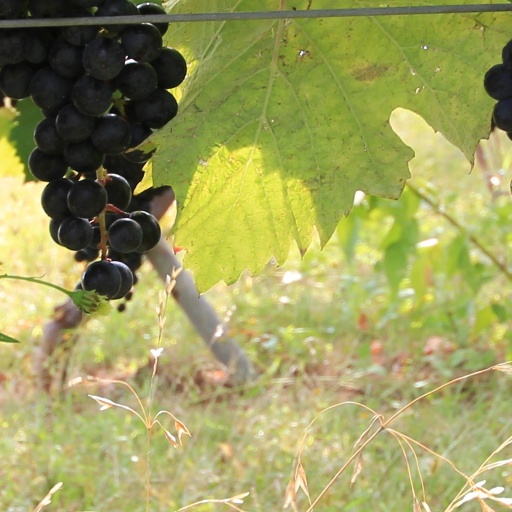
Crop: grape